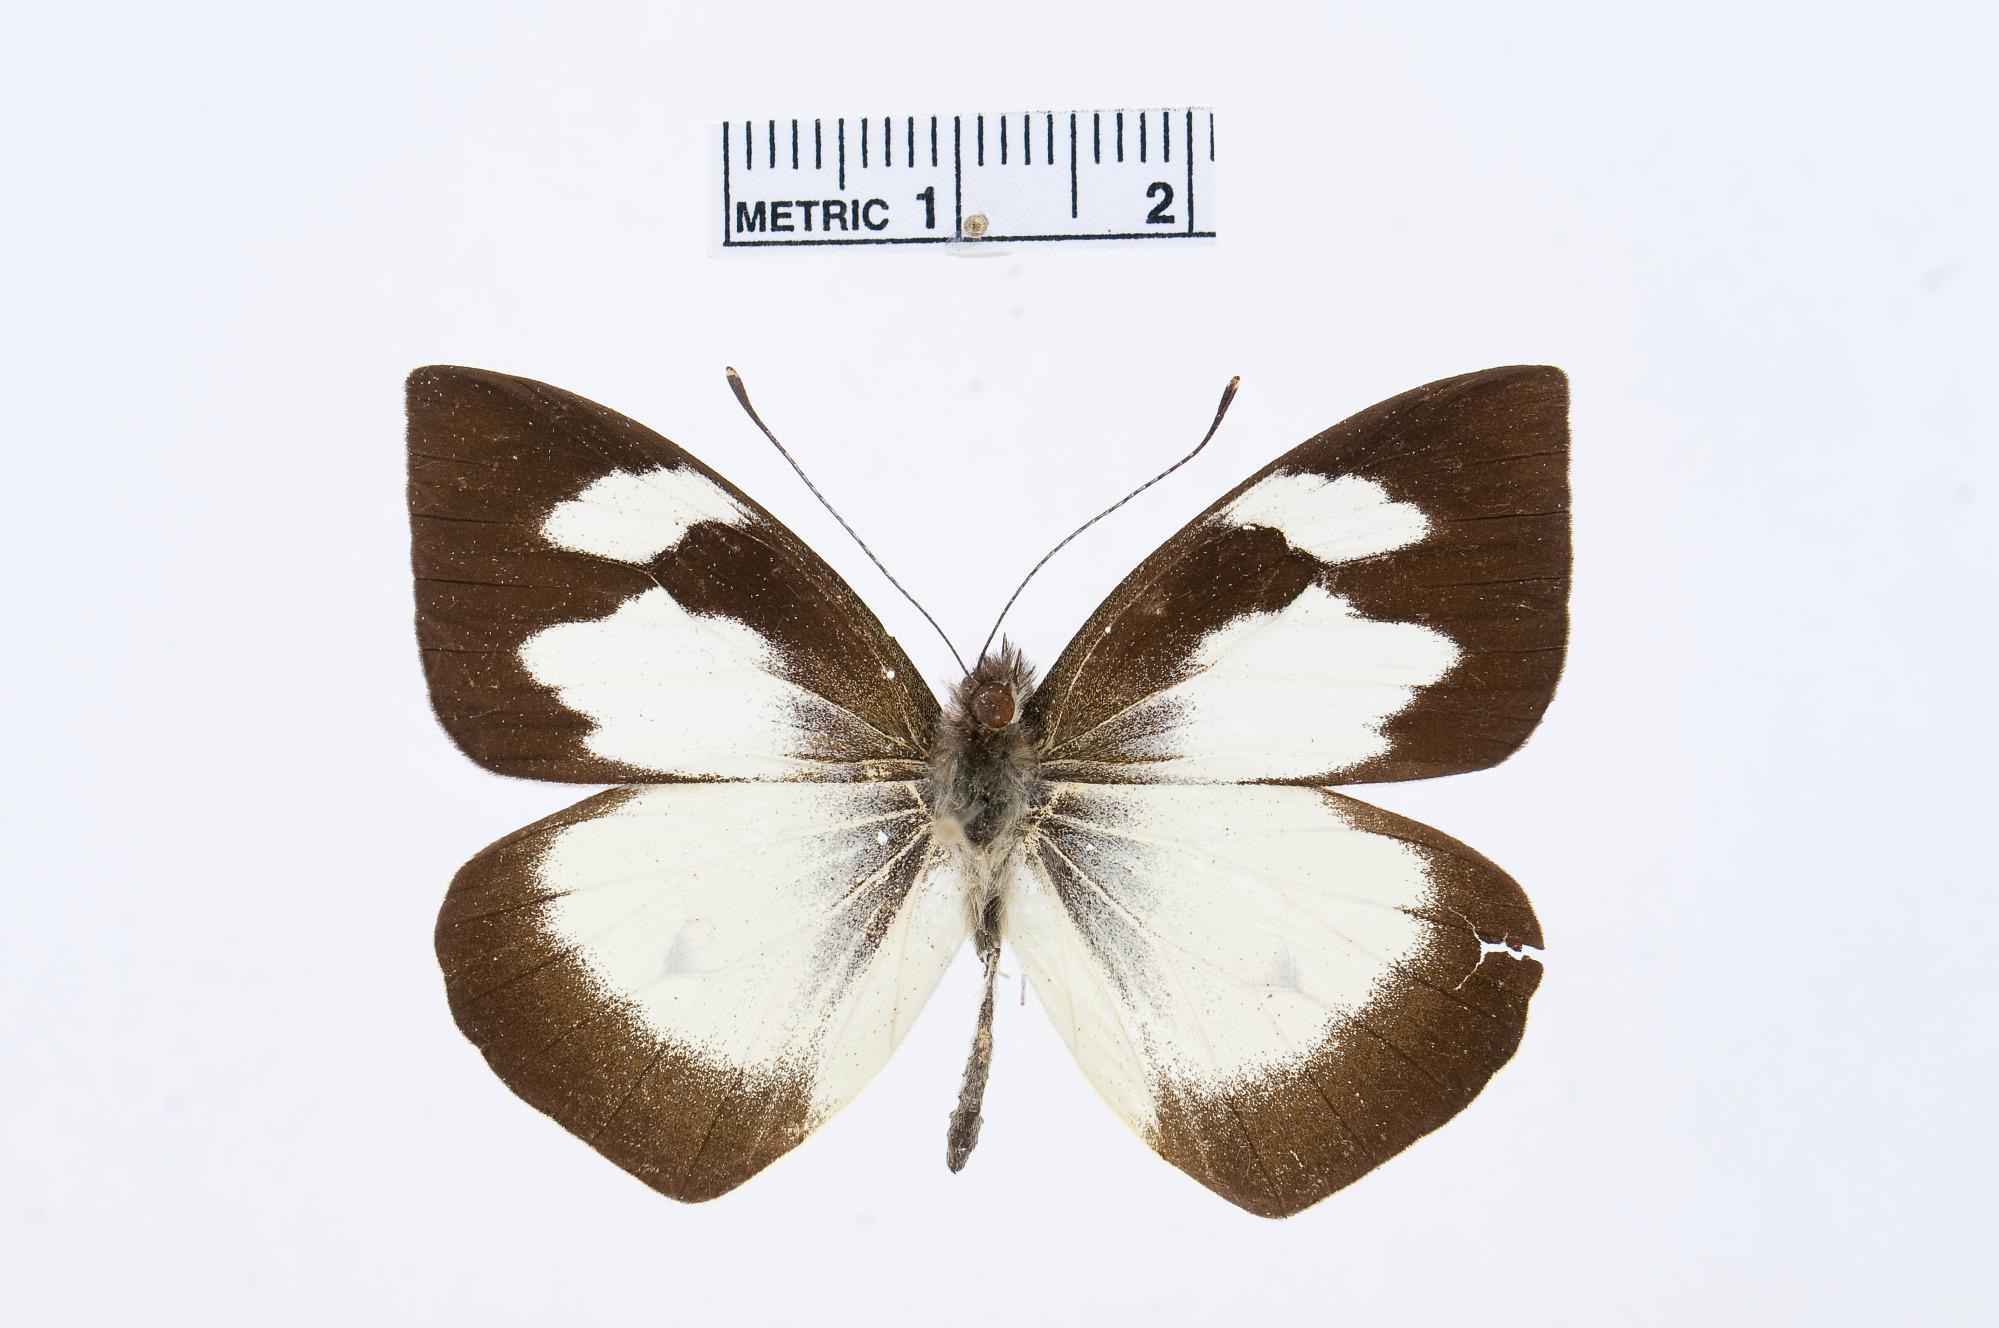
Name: Leptophobia nephthis
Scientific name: Leptophobia nephthis
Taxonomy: Animalia, Arthropoda, Hexapoda, Insecta, Lepidoptera, Pieridae, Pierinae